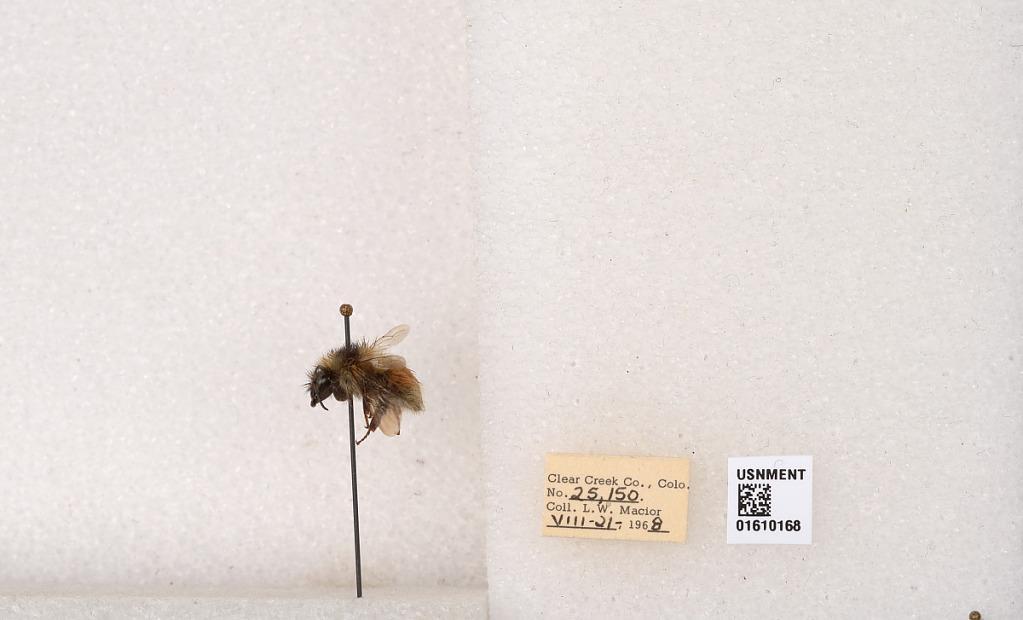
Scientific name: Bombus (Pyrobombus) sylvicola Kirby
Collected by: L. Macior
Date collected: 1968-8-21
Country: United States
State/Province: Colorado
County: Clear Creek
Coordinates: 39.6891, -105.644